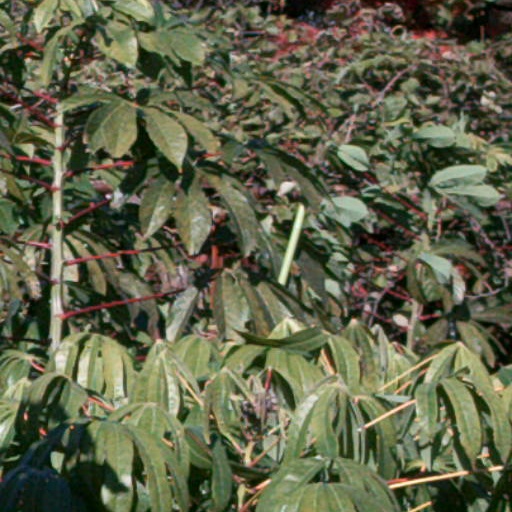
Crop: cassava